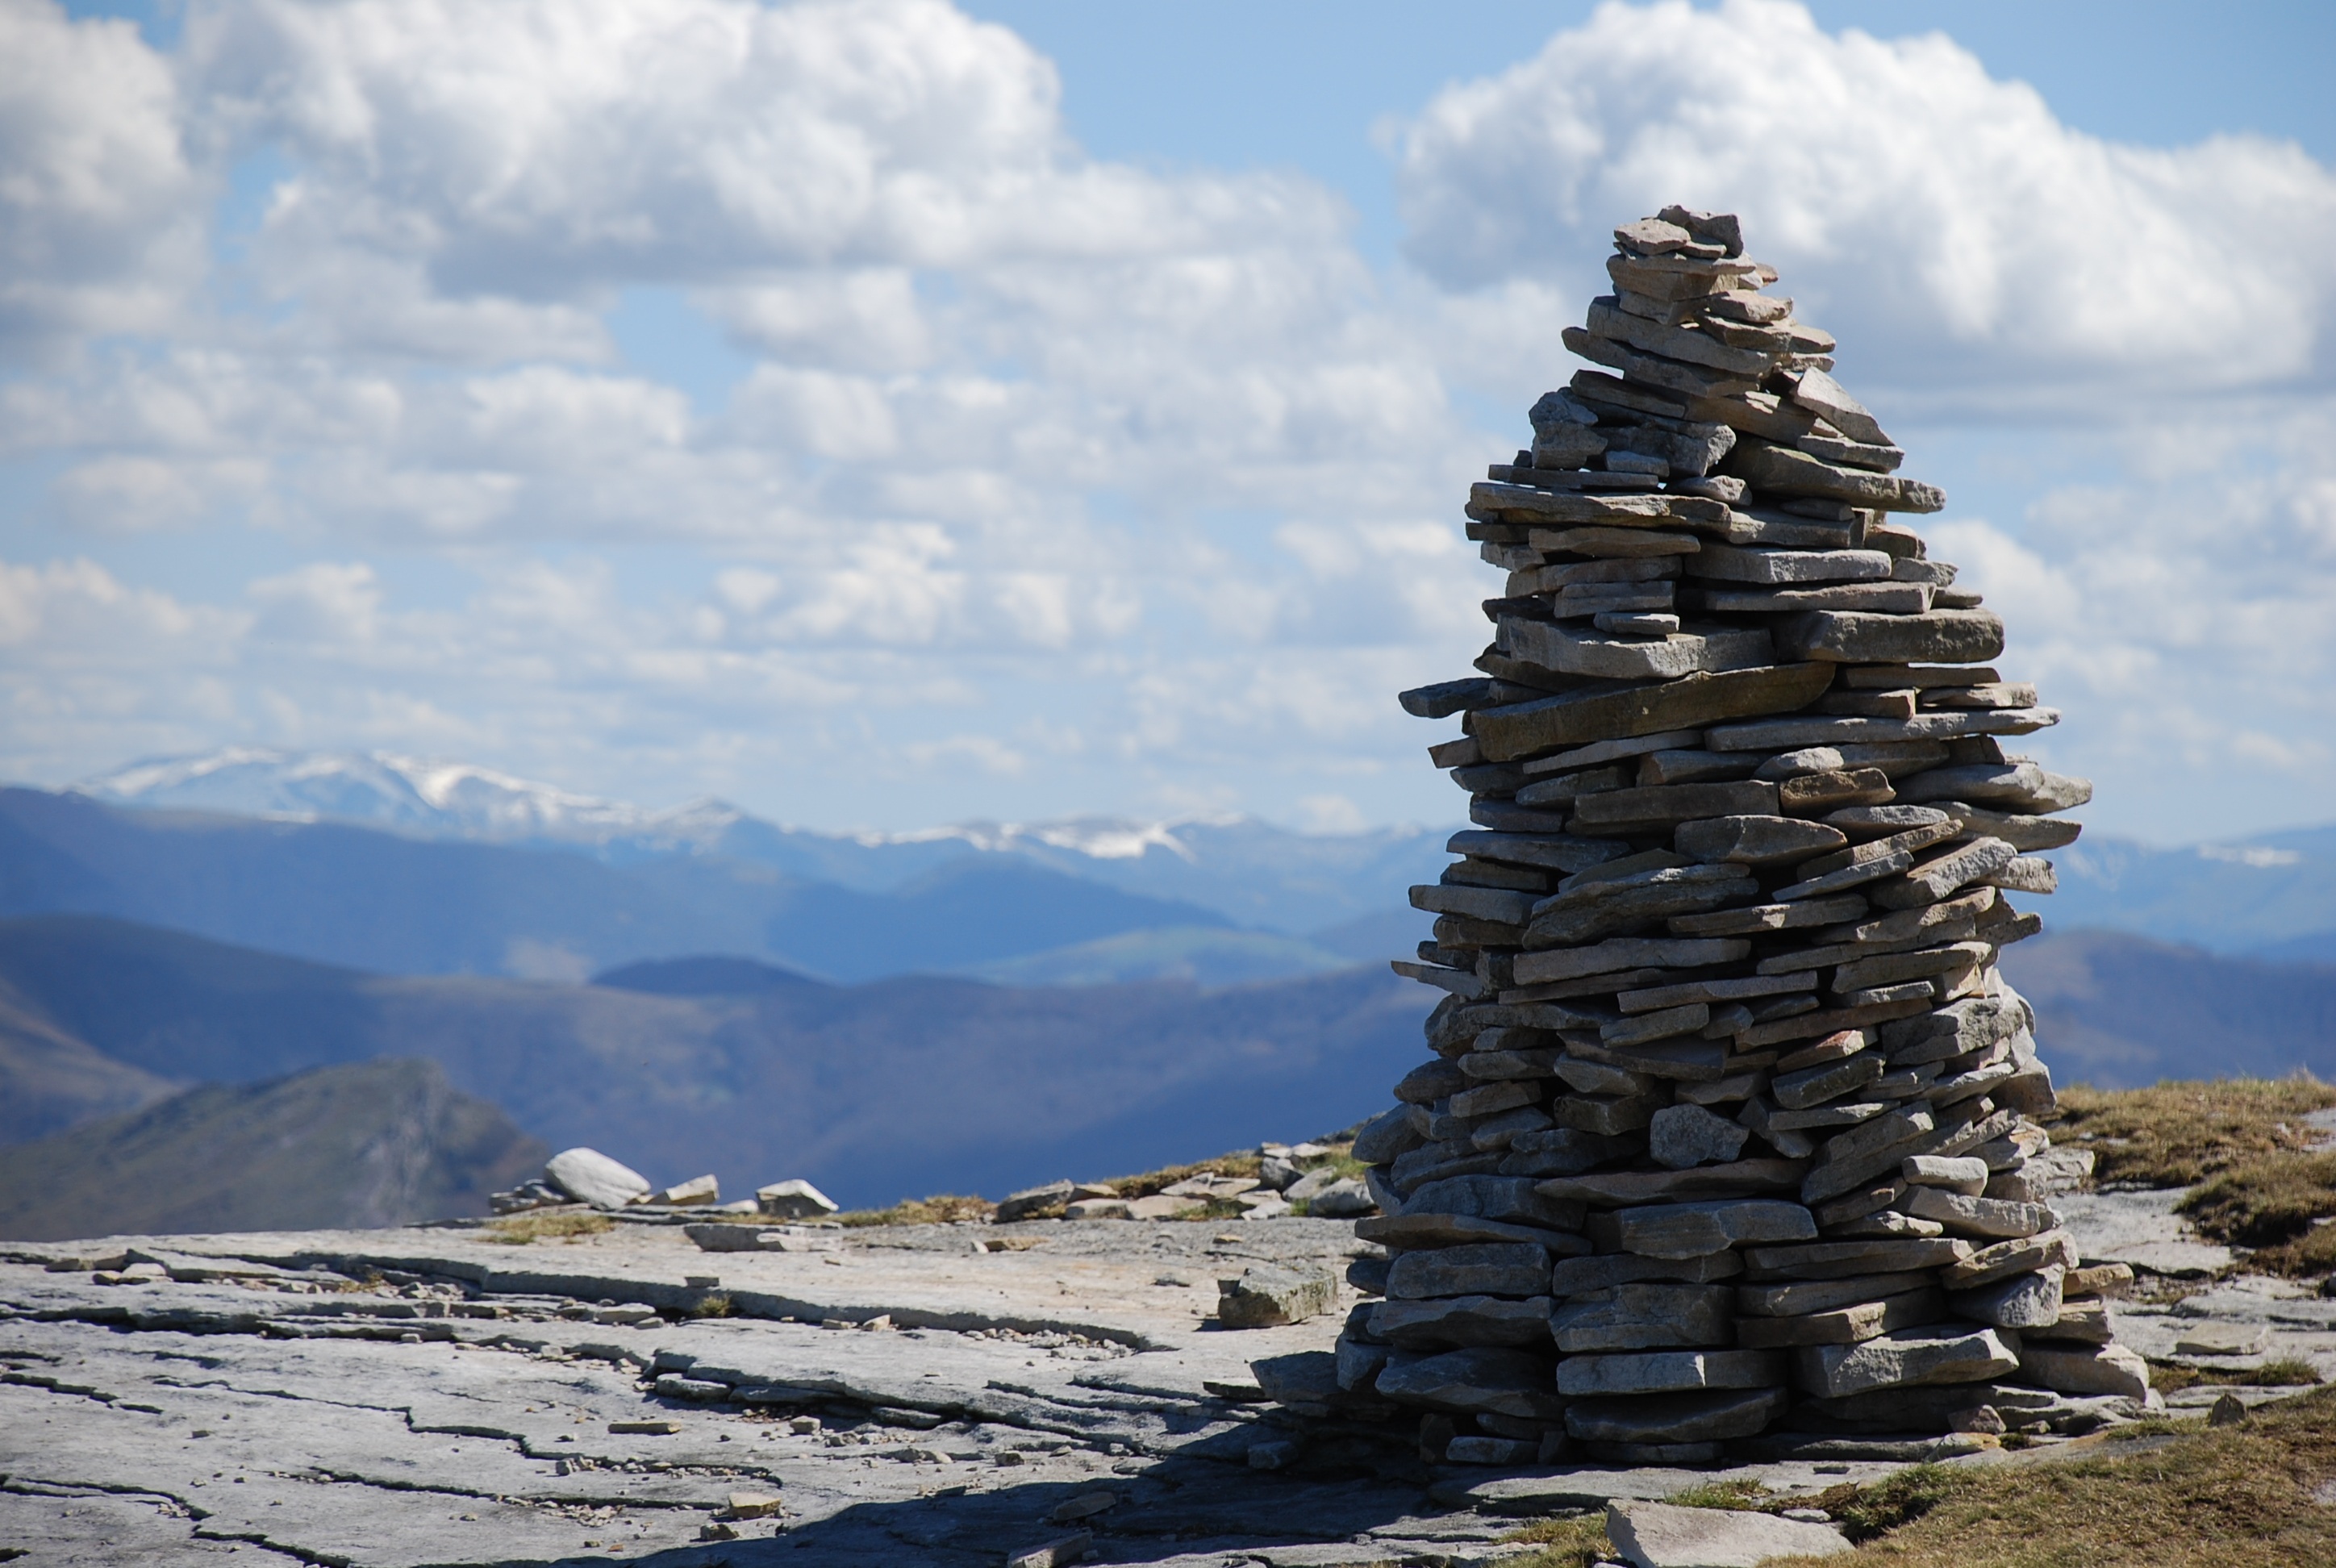
tree, nature, rock, wilderness, mountain, snow, winter, sky, air, mountain range, france, calm, meditate, freedom, stones, clouds, mountains, plateau, breathing, obo, mountainous landforms